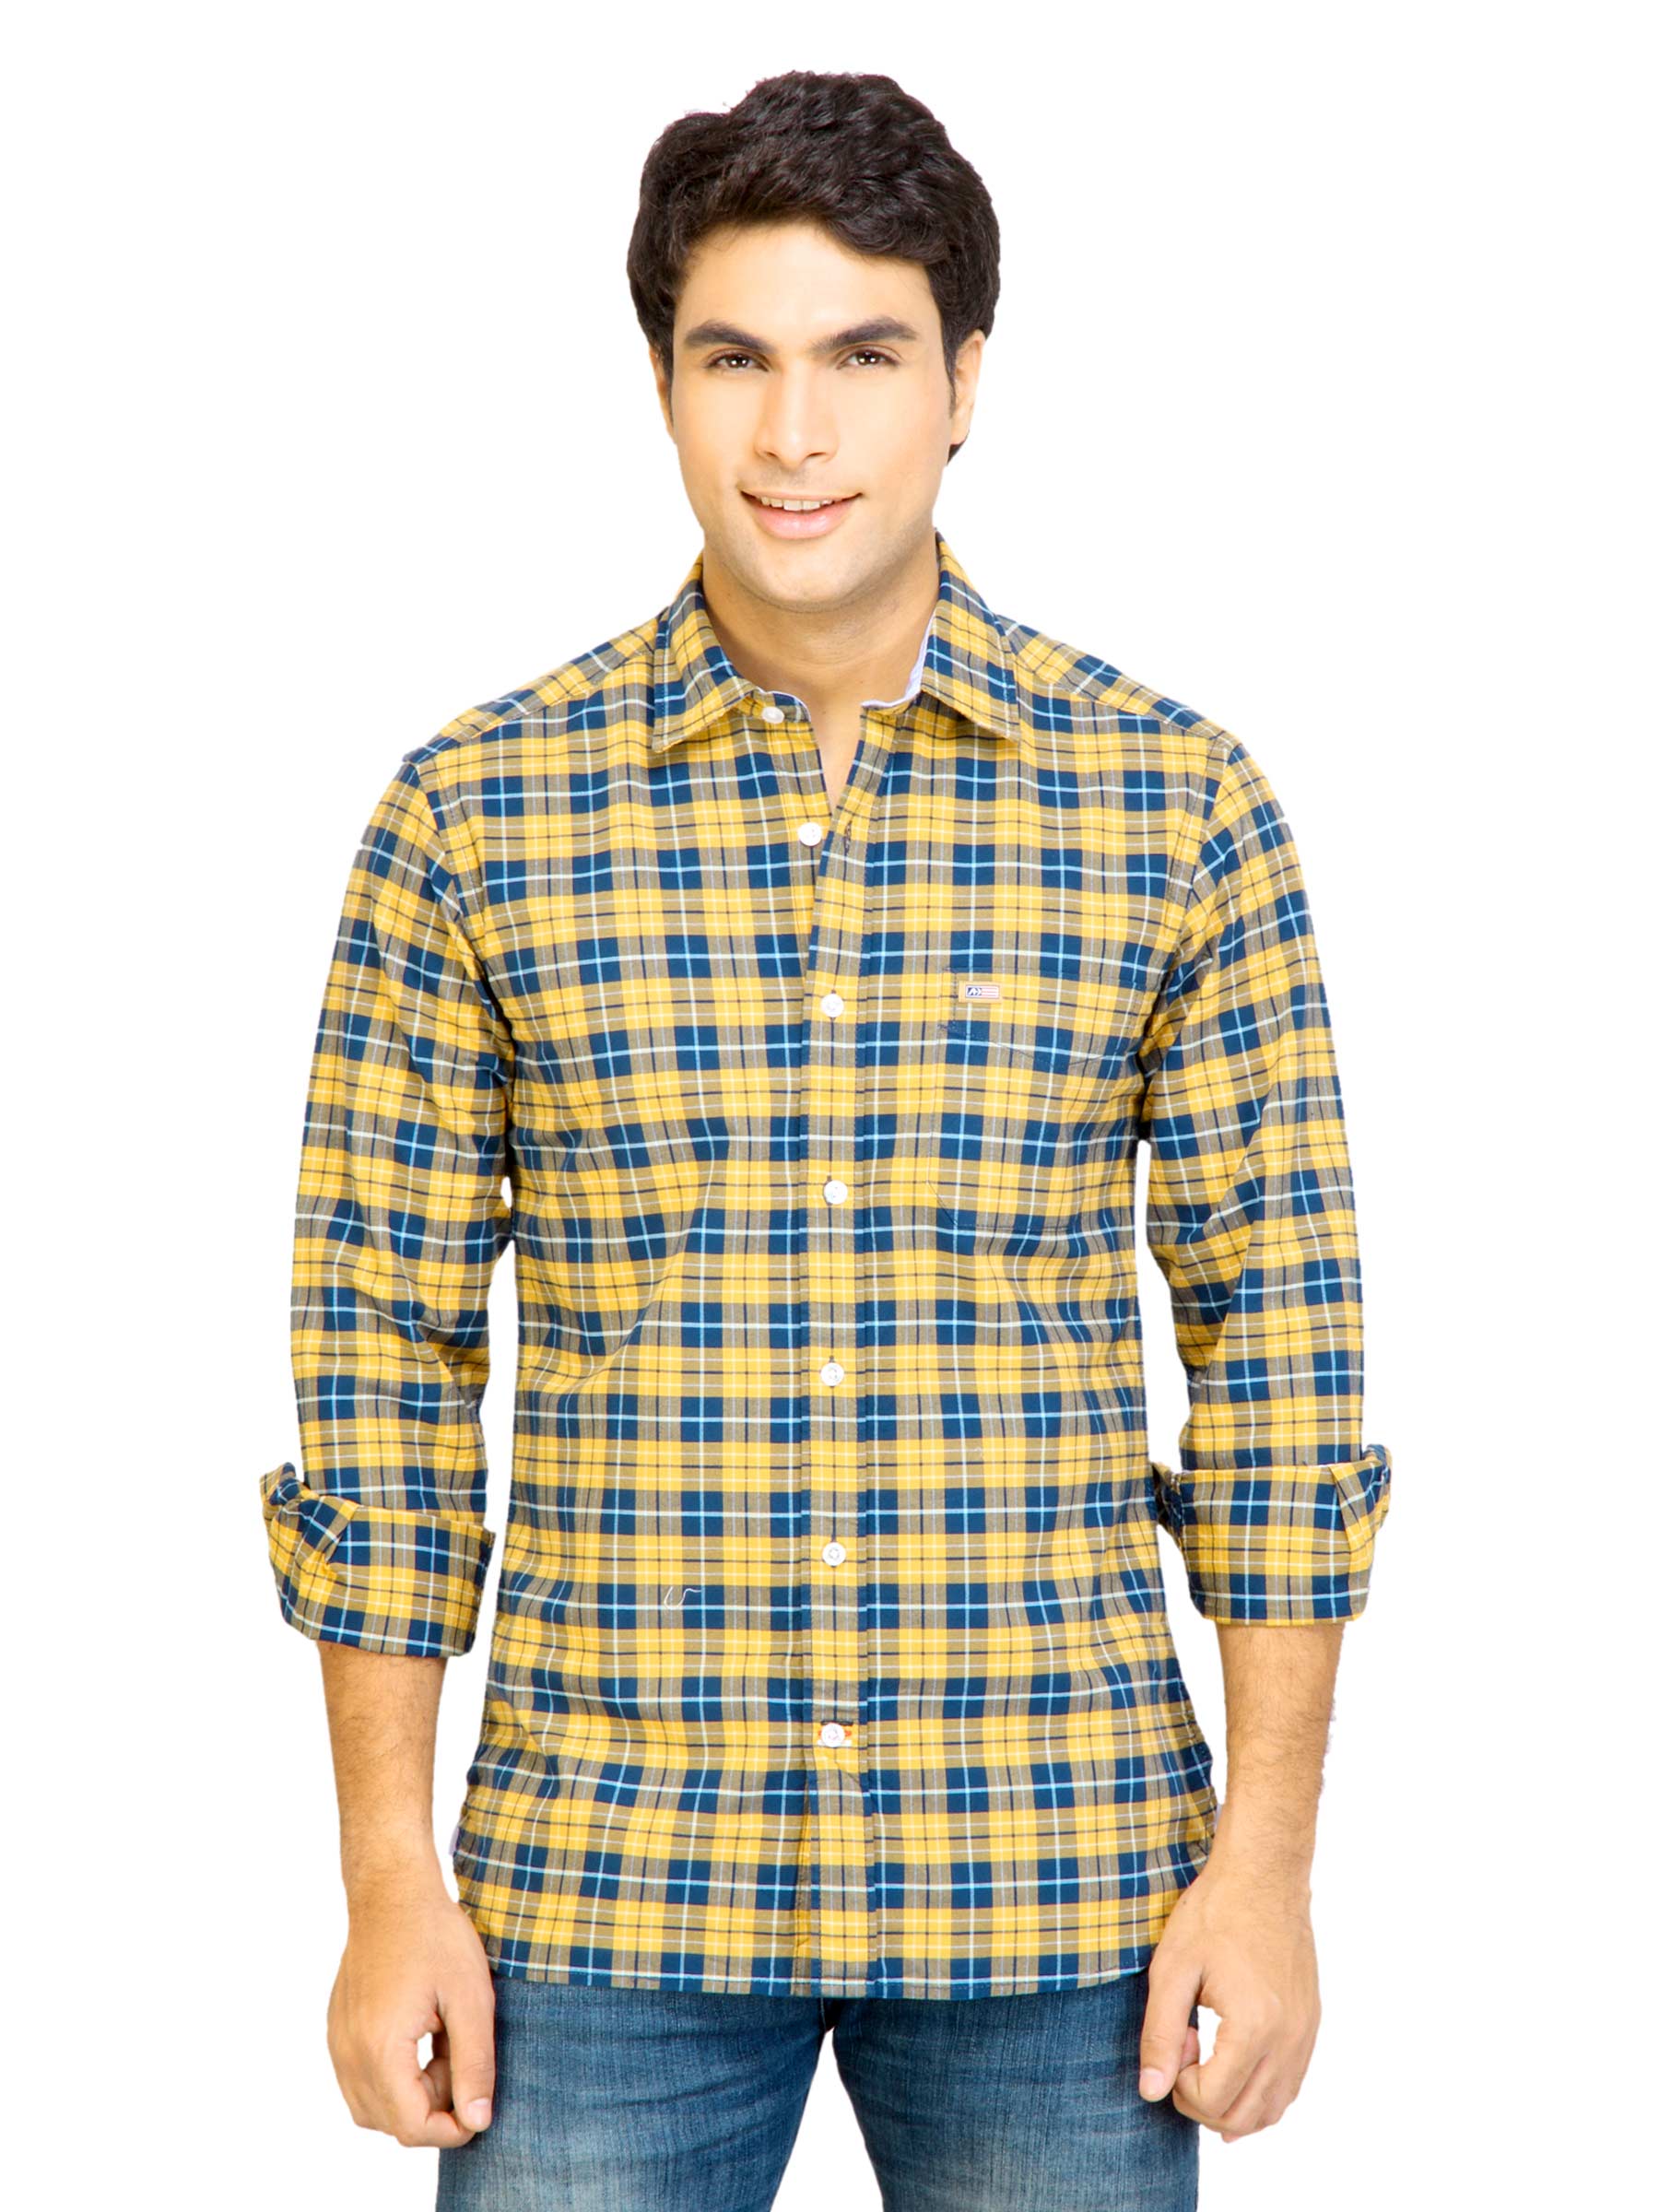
Arrow Sport Men Check Yellow Shirts
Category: Apparel / Topwear / Shirts
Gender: Men
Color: Yellow
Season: Fall 2011
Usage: Casual